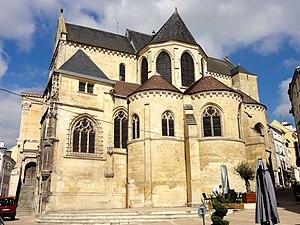
Cathédrale Saint-Maclou de Pontoise - voir titre.